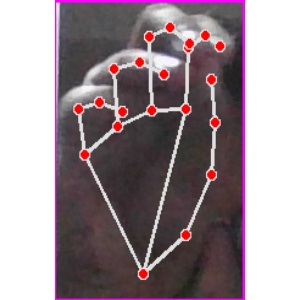
अक्षर: ङ